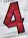
Number: 4